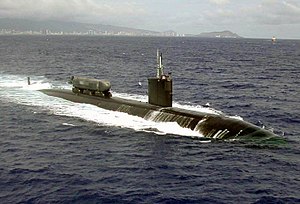
Los Angeles-klassen / Tekniske detaljer
USS Greeneville (SSN-772) med et Advanced SEAL Delivery System (ASDS) tilknyttet
Los Angeles-klassen er en klasse af atomdrevne angrebsubåde som udgør rygraden i den amerikanske ubådsflåde. Klassen udgør 45 ubåde og er dermed den mest producerede klasse af atomubåde i verden. Klassens forgænger var Sturgeon-klassen og efterfølgerne er Seawolf-klassen samt Virginia-klassen. Ubådene i denne klasse er navngivet efter byer i USA, hvilket bryder med en tradition i US Navy med at navngive angrebsubåde efter sødyr.